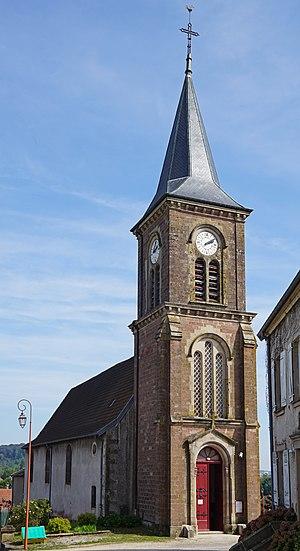
Église Sainte-Radegonde de Châlonvillars.
Châlonvillars est une commune française située dans le département de la Haute-Saône, en région Bourgogne-Franche-Comté.